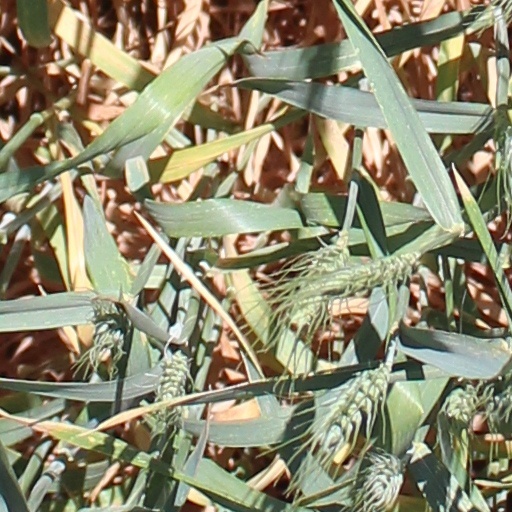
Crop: wheat